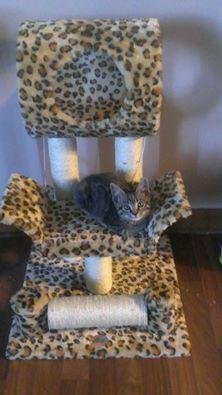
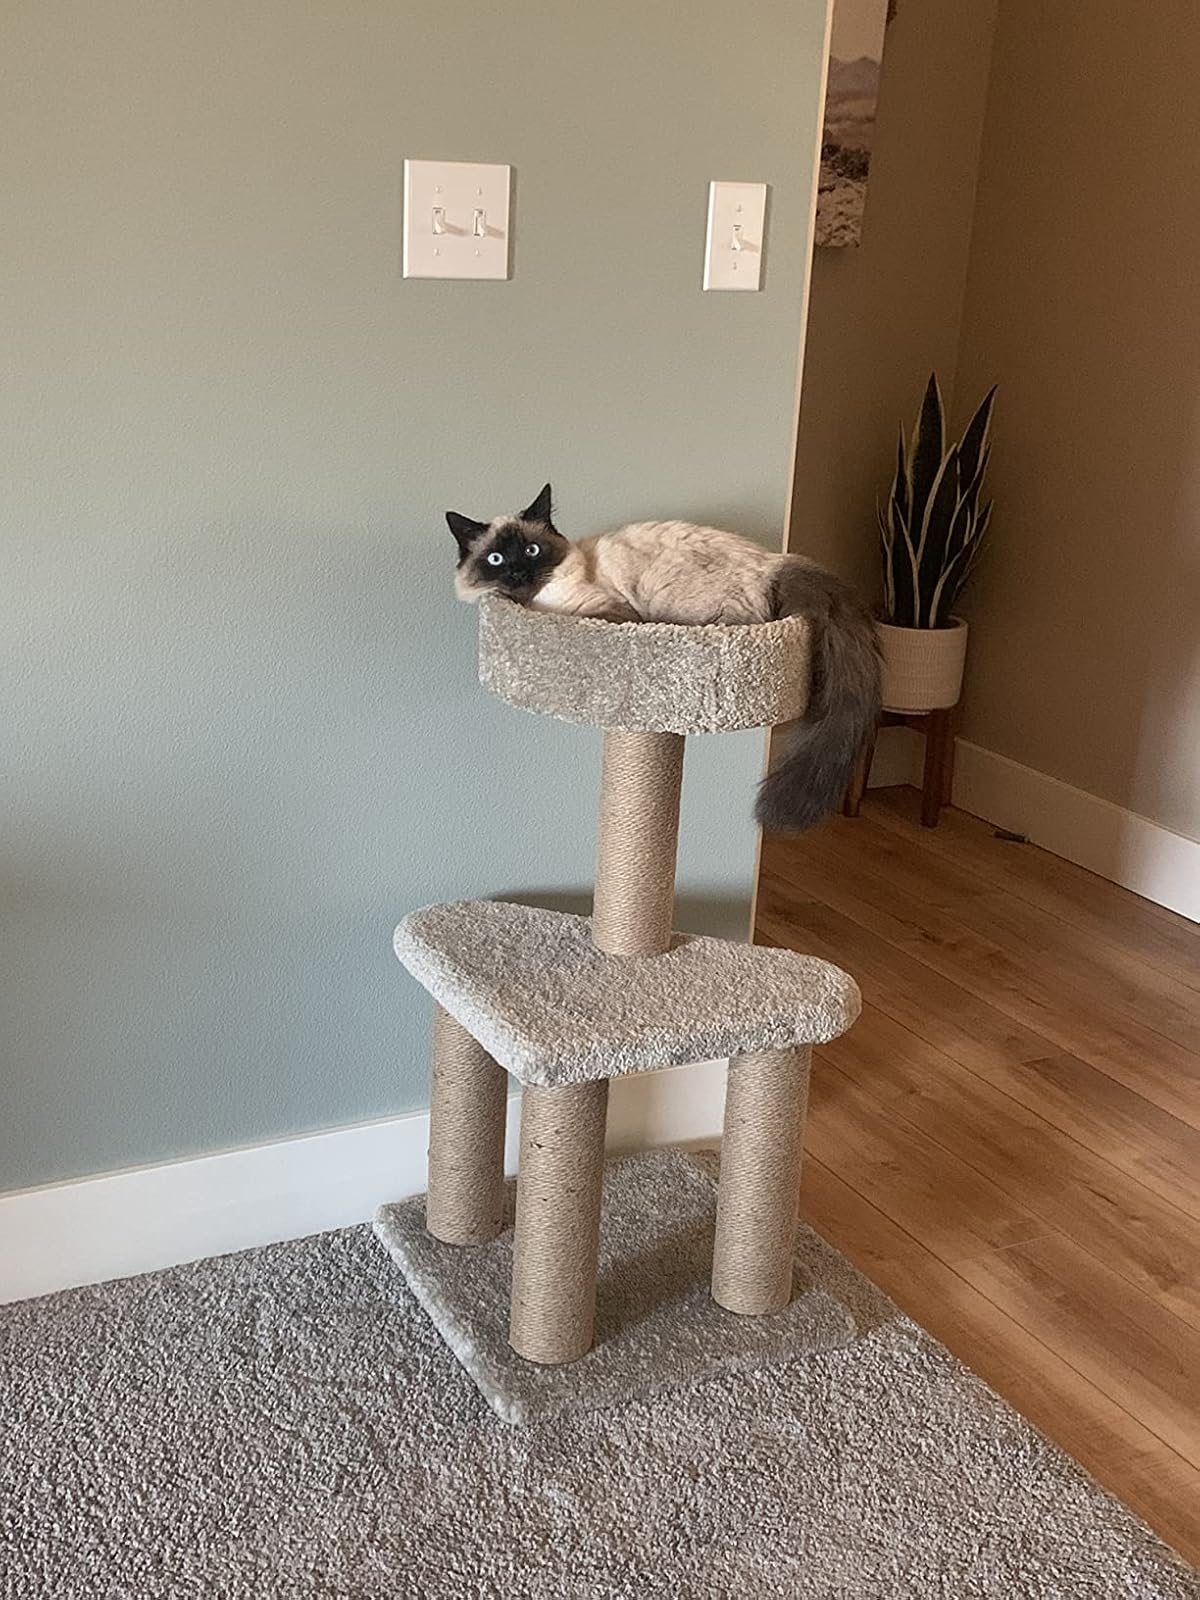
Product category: items_cat tree
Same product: no